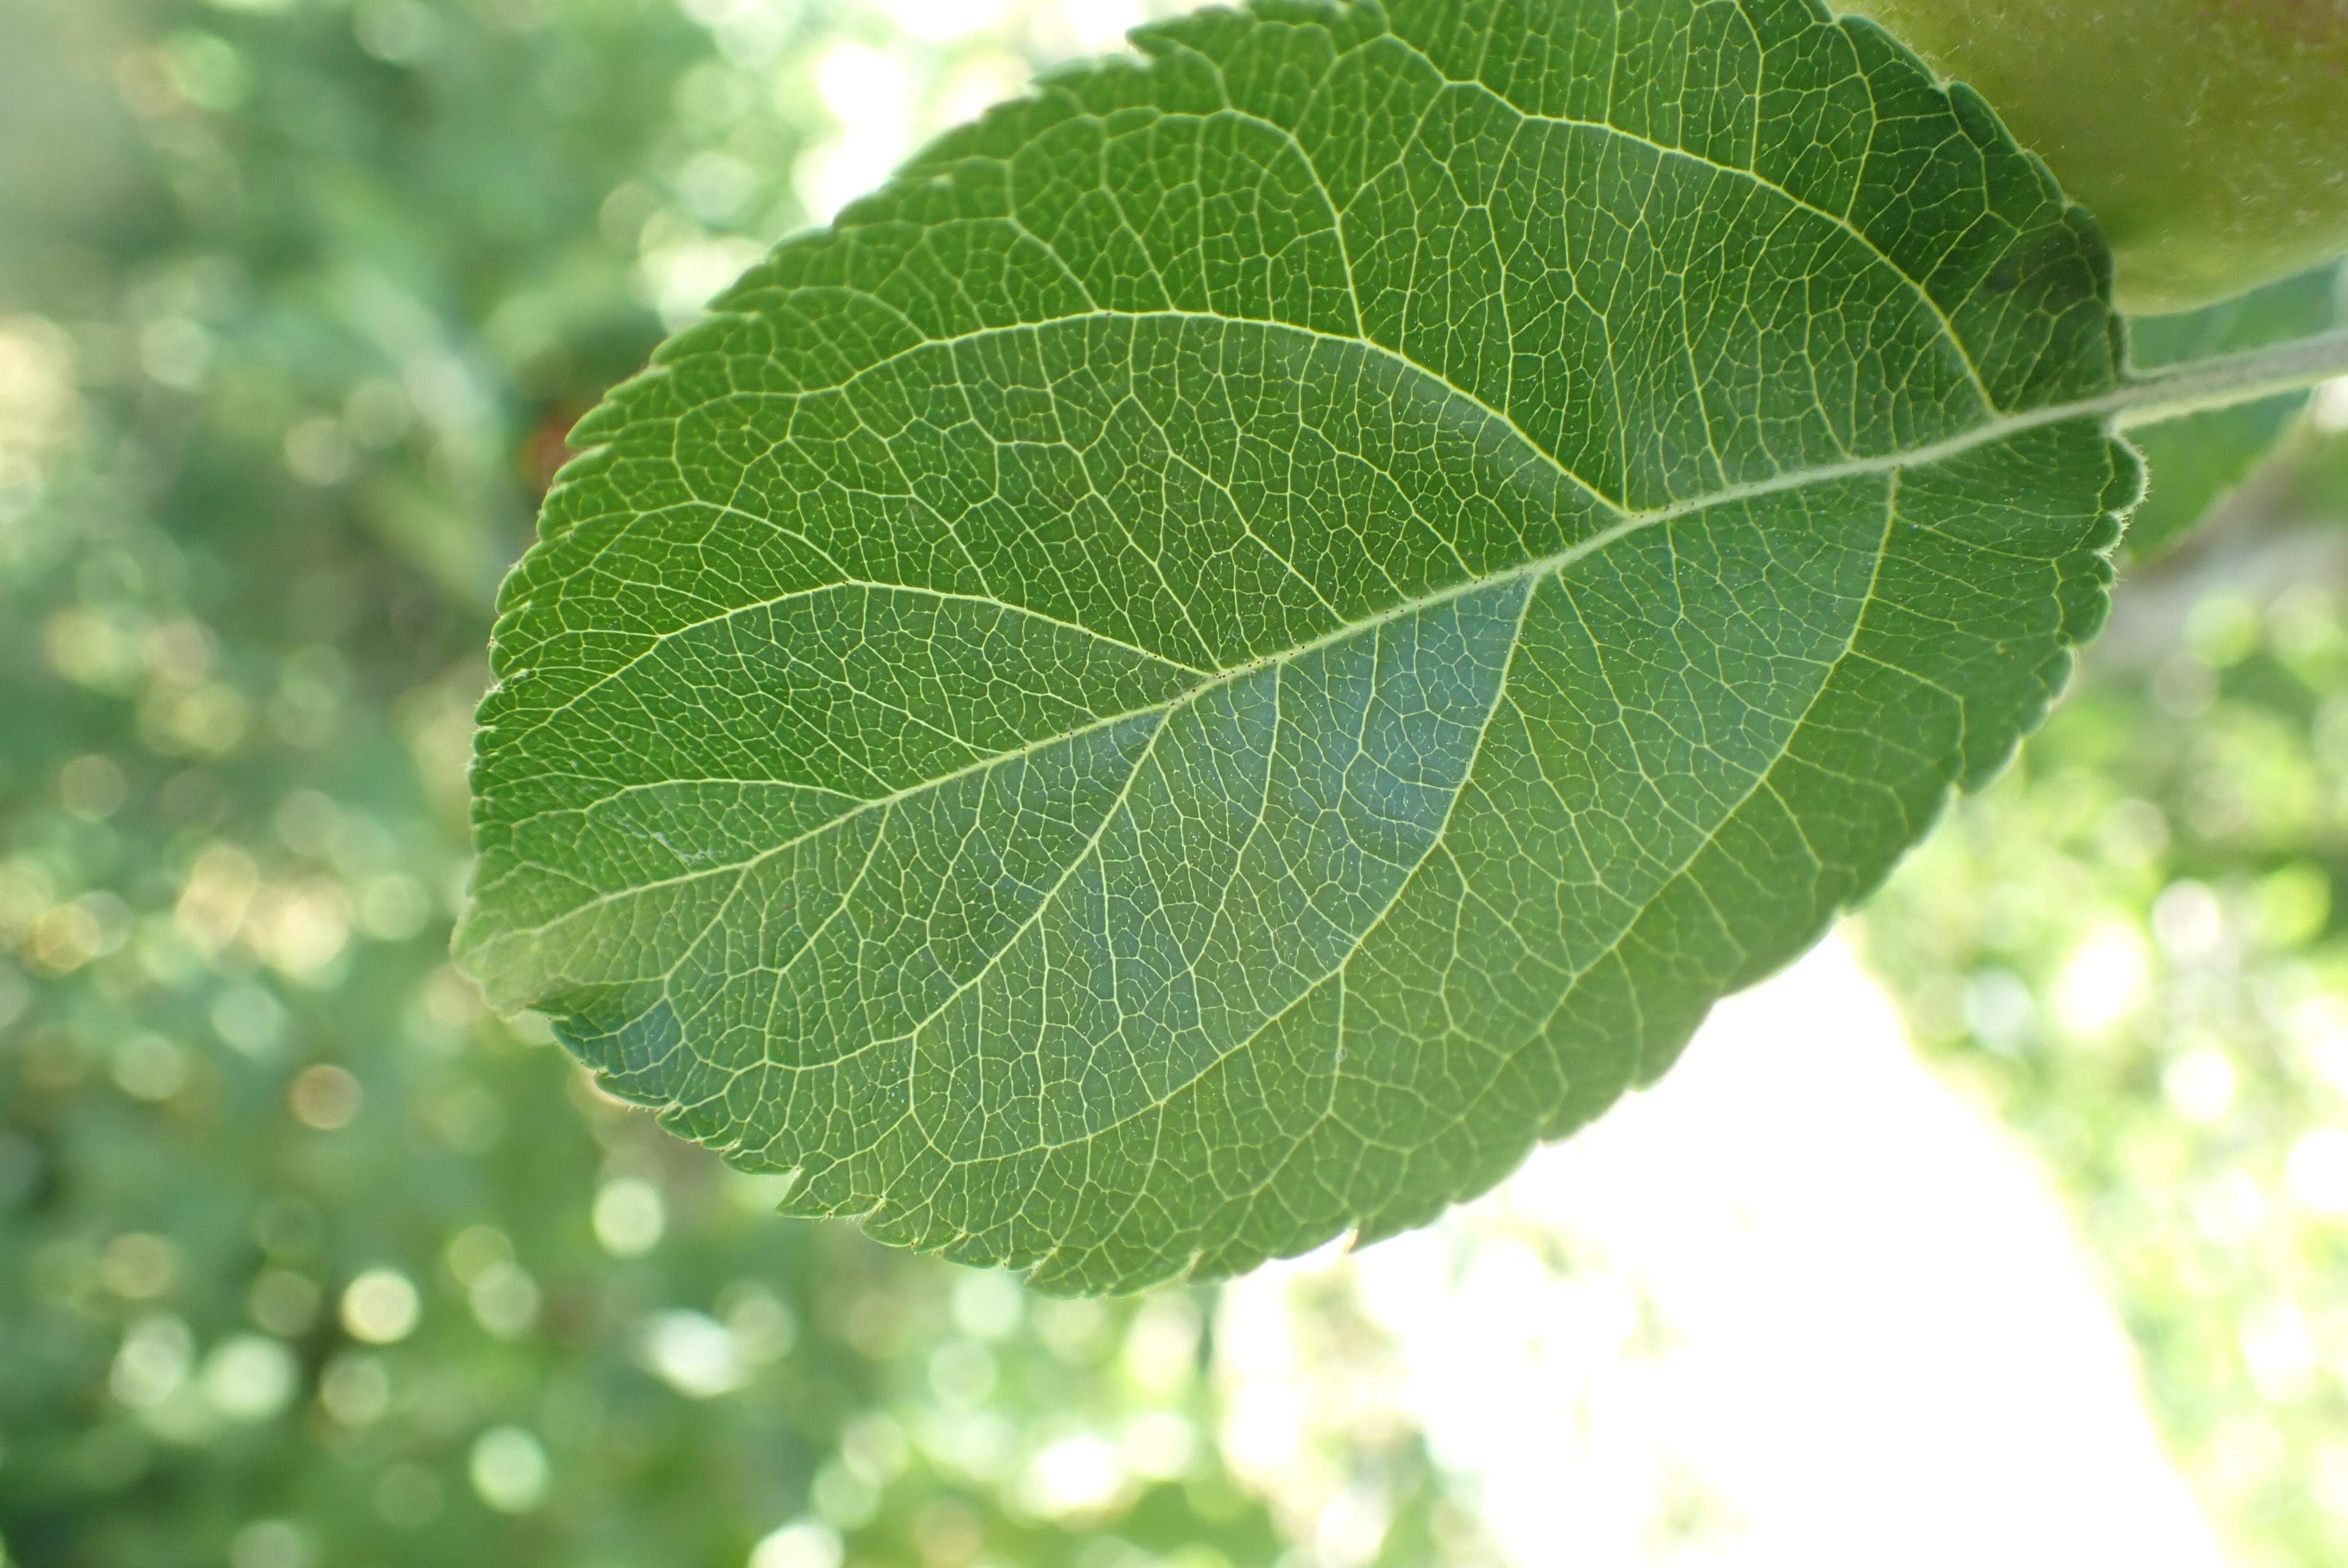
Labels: healthy